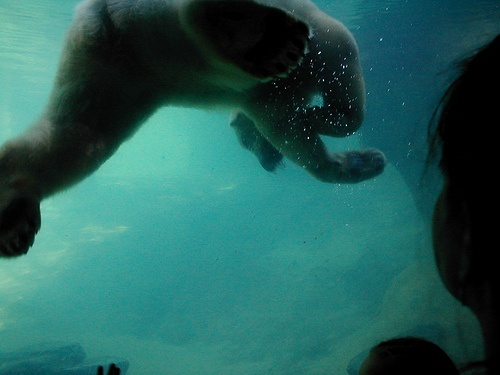
A large white polar bear swimming under blue water.
on oddly shaped creature in an aquarium with a girl staring
A person looks into an aquarium at a large animal swimming.
some kind of animal that is swimming in some water
a bear is swimming underwater through the glass